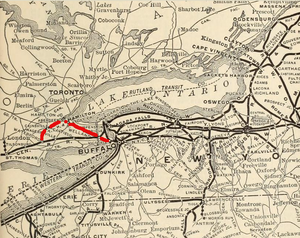
La Toronto, Hamilton and Buffalo Railway était un chemin de fer dans le sud de l'Ontario en opération de 1894 à 1987.